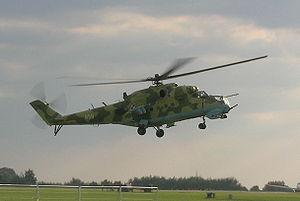
Les forces armées guinéennes est l'armée nationale de l'État africain de Guinée. Elles sont responsables de la sécurité et la défense du pays contre les menaces à la fois intérieures et extérieures. Elles sont divisées en 4 branches : une armée de terre, une marine de guerre, une force aérienne ainsi qu'un haut commandement de la gendarmerie et la direction de la justice militaire.
Le Mi-24 est un hélicoptère d'attaque soviétique du constructeur Mil avec une capacité de transport léger.